History of the Jews in Zürich

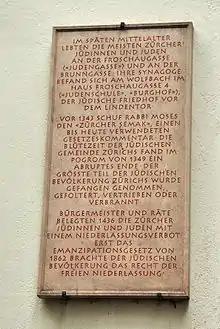
Commemorative plaque in the "Synagogengasse", Neumarkt, summarizing the history of the Jews in Zurich

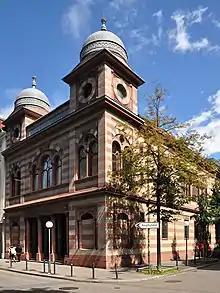
Synagoge Zürich Löwenstrasse, built in 1884

Zurich's Jewish community was first mentioned in writing in 1234 and lived largely without incident amidst the city population. In the 14th century, the presence of a synagogue was recorded in Zurich near Froschaugasse, commemorated by today's Synagogen Gasse. At the time, Froschaugasse was known as Judengasse. The neighboring property Brunngasse 8 (Zum Brunnenhof) is home to significant wall paintings stylistically dated to around 1330, including coats of arms with Hebrew descriptions, which were re-discovered in 1996. The medieval inhabitants of the house, which probably also served as a meeting place for the Jewish community, were likely to be influential citizens: probably the brothers Moses and Gumprecht ben Menachem and their mother, Minne. The wall paintings were open to the public as a museum, the "Schauplatz Brungasse". Moses ben Menachem was a Hebrew scholar who wrote the Zurich Semak, a Hebrew commentary on the Sefer mitzvot Katan (small book of commandments) by Isaak ben Joseph of Corbeil. It remains the most influential work of Hebrew scholarship written in Switzerland to this day.